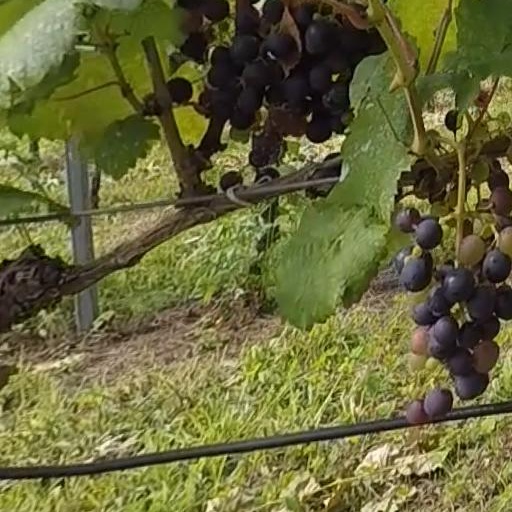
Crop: grape